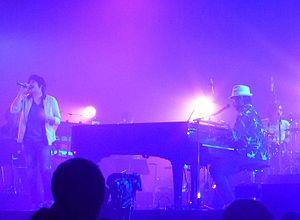
Sukima Switch est un groupe de jazz fusion japonais formé en 1999.